Franklin Brown

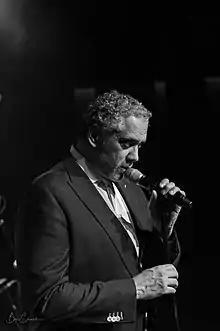
Franklin Brown in 2022

Franklin Kroonenberg (born 11 March 1961), known professionally as Franklin Brown, is a Dutch singer and voice actor. He is known for representing the Netherlands in the Eurovision Song Contest 1996, together with Maxine, with the song "De eerste keer".